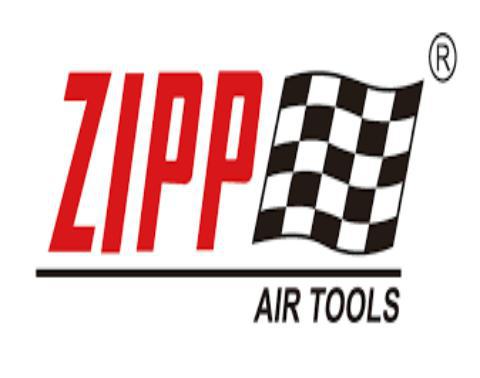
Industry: Electronic